Jerome A. Haberek

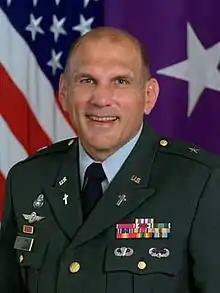
Brigadier General Jerome A. Haberek21st Deputy Chief of Chaplains of the United States Army

Chaplain (Brigadier General) Jerome A. Haberek, USA (born December 20, 1951) is a retired American Army officer who served as the 21st Deputy Chief of Chaplains of the United States Army from 2003 to 2005.